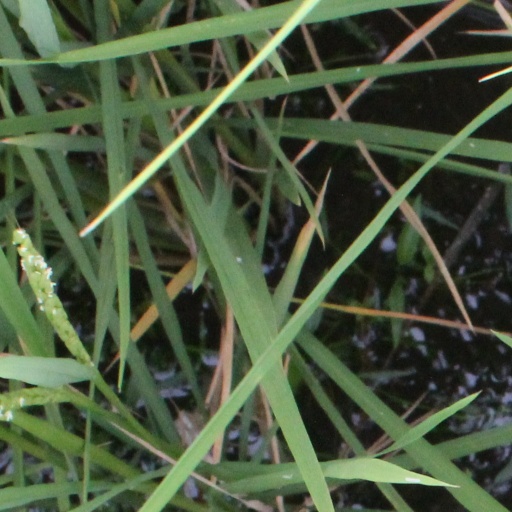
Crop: rice